Bertoleoni family

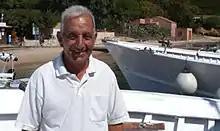
Tonino Bertoleoni the current head of the family, in 2021

Antonio (Tonino) Bertoleoni, second son of Paolo II and Italia Murru, was born in 1933. He is the owner of "Da Tonino" restaurant; his sister Princess Maddalena owns "La Corona" restaurant nearby. Following the return of Vittorio Emanuele of Naples to his native Italy in 2002, Tonino vowed an appeal to him, as heir to the House of Savoy, for recognition of the Tavolaran kingdom. Tonino's children by Maria "Pompea" Romano (1932–2010) are Loredana, Paola, and Giuseppe (Tonino's heir and current "Lord of the Isles"). Not much is known about him, but what is known is that he runs a family restaurant on the island and they also sell souvenirs. Bertoleoni's everyday life consists of simple activities such as fishing, gardening, and taking long walks around Tavolara.